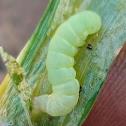
Crop: Onion
Condition: caterpillar-p